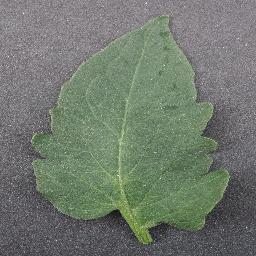
Label: Tomato___healthy